Question: Please indicate a possible affordance area of the bench that can be used for sitting on
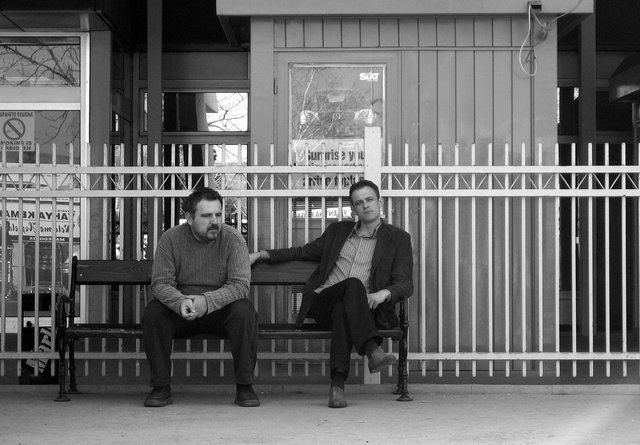
Answer: [54.5, 315, 412.5, 339]